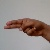
The image shows a hand gesture representing the letter 'H' in Indian Sign Language.